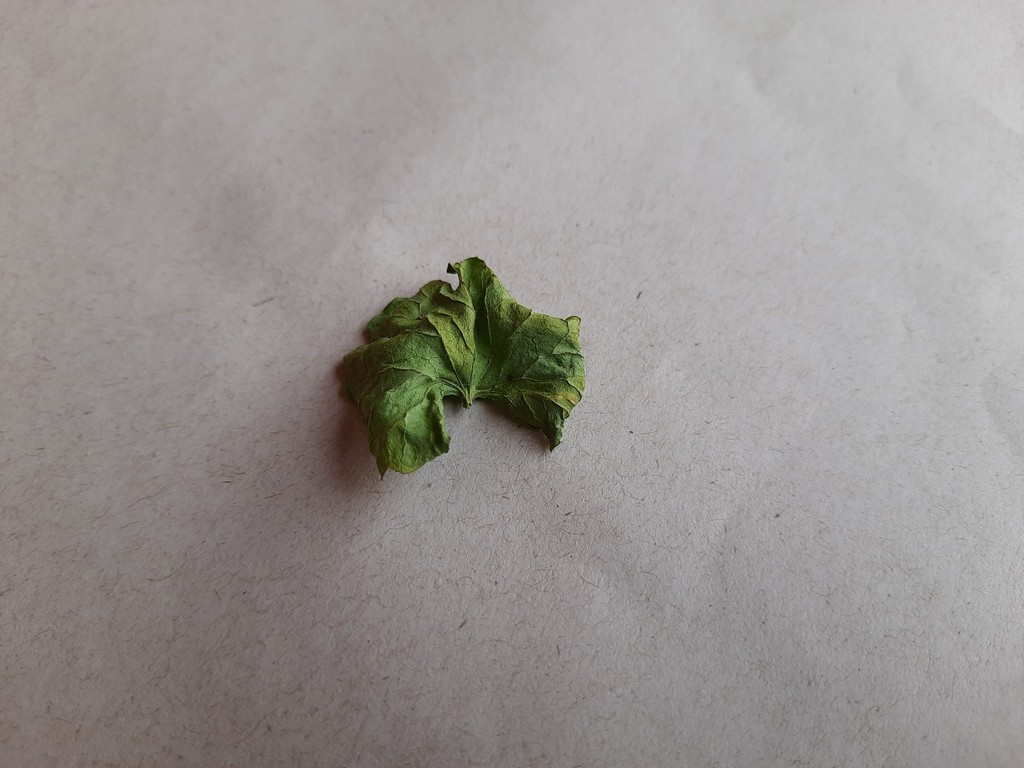
Label: Dried